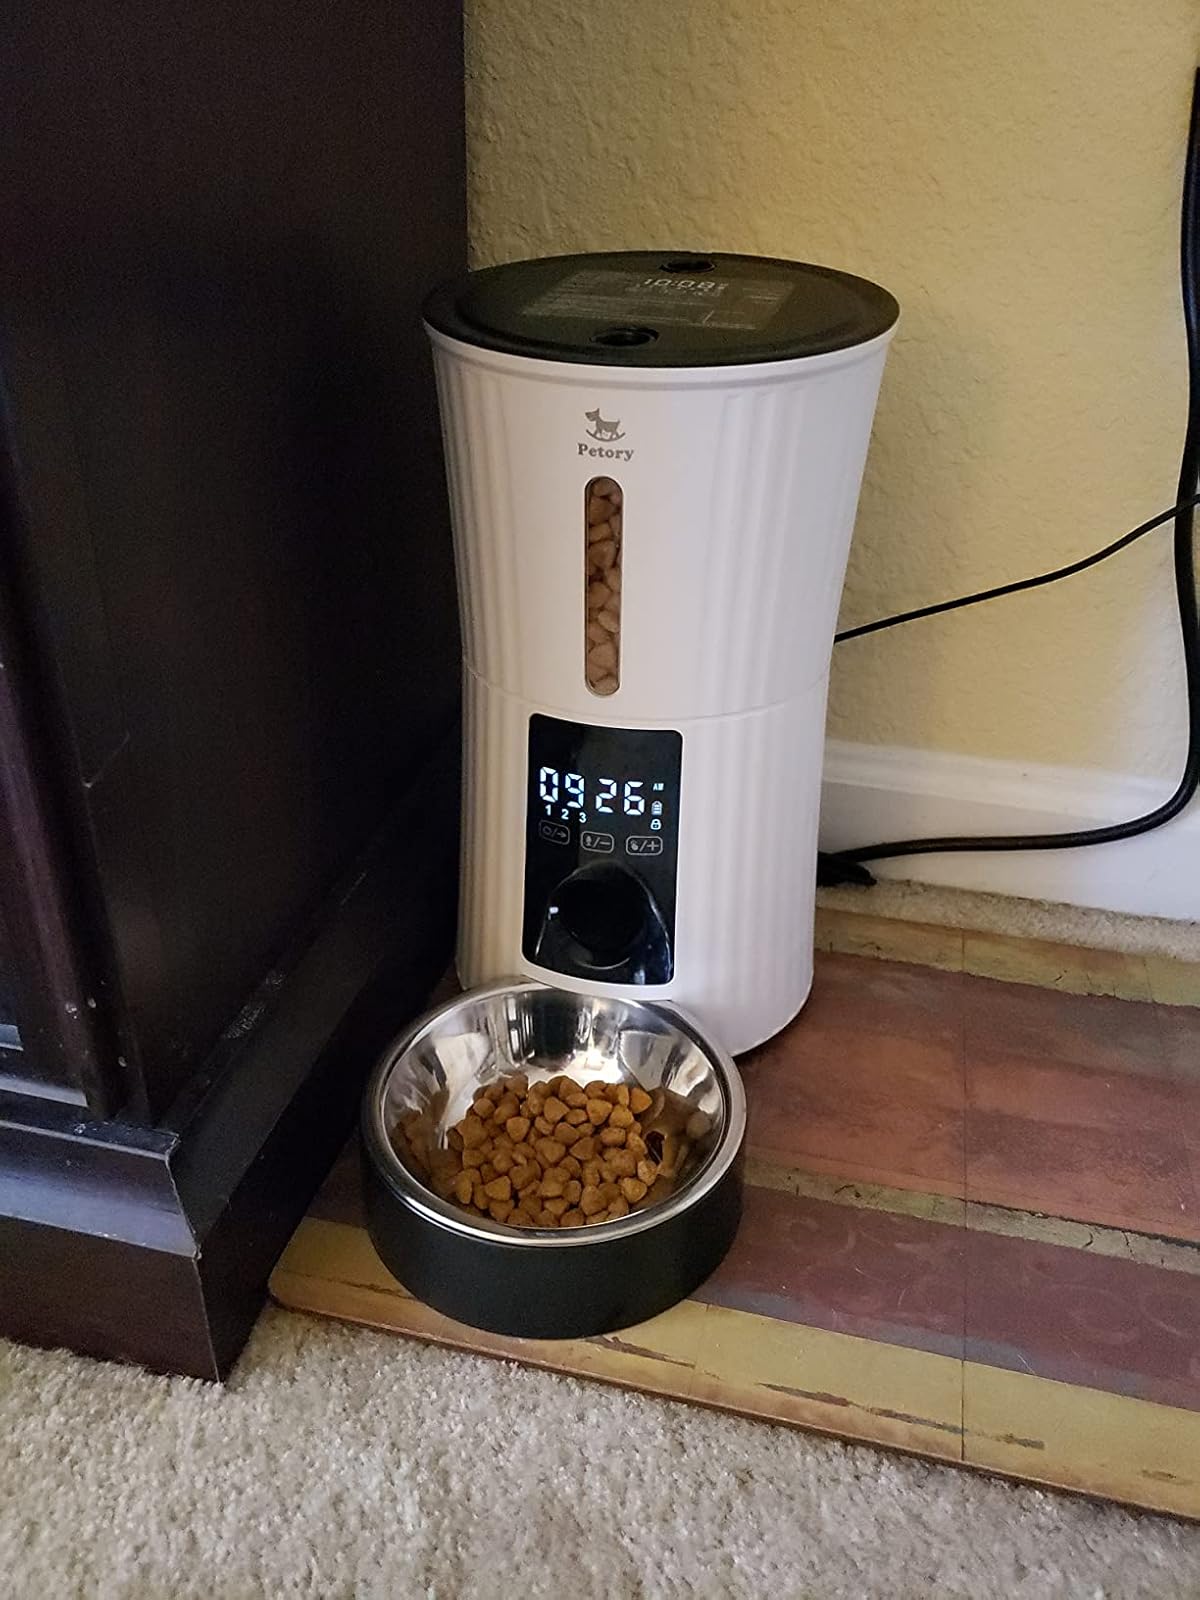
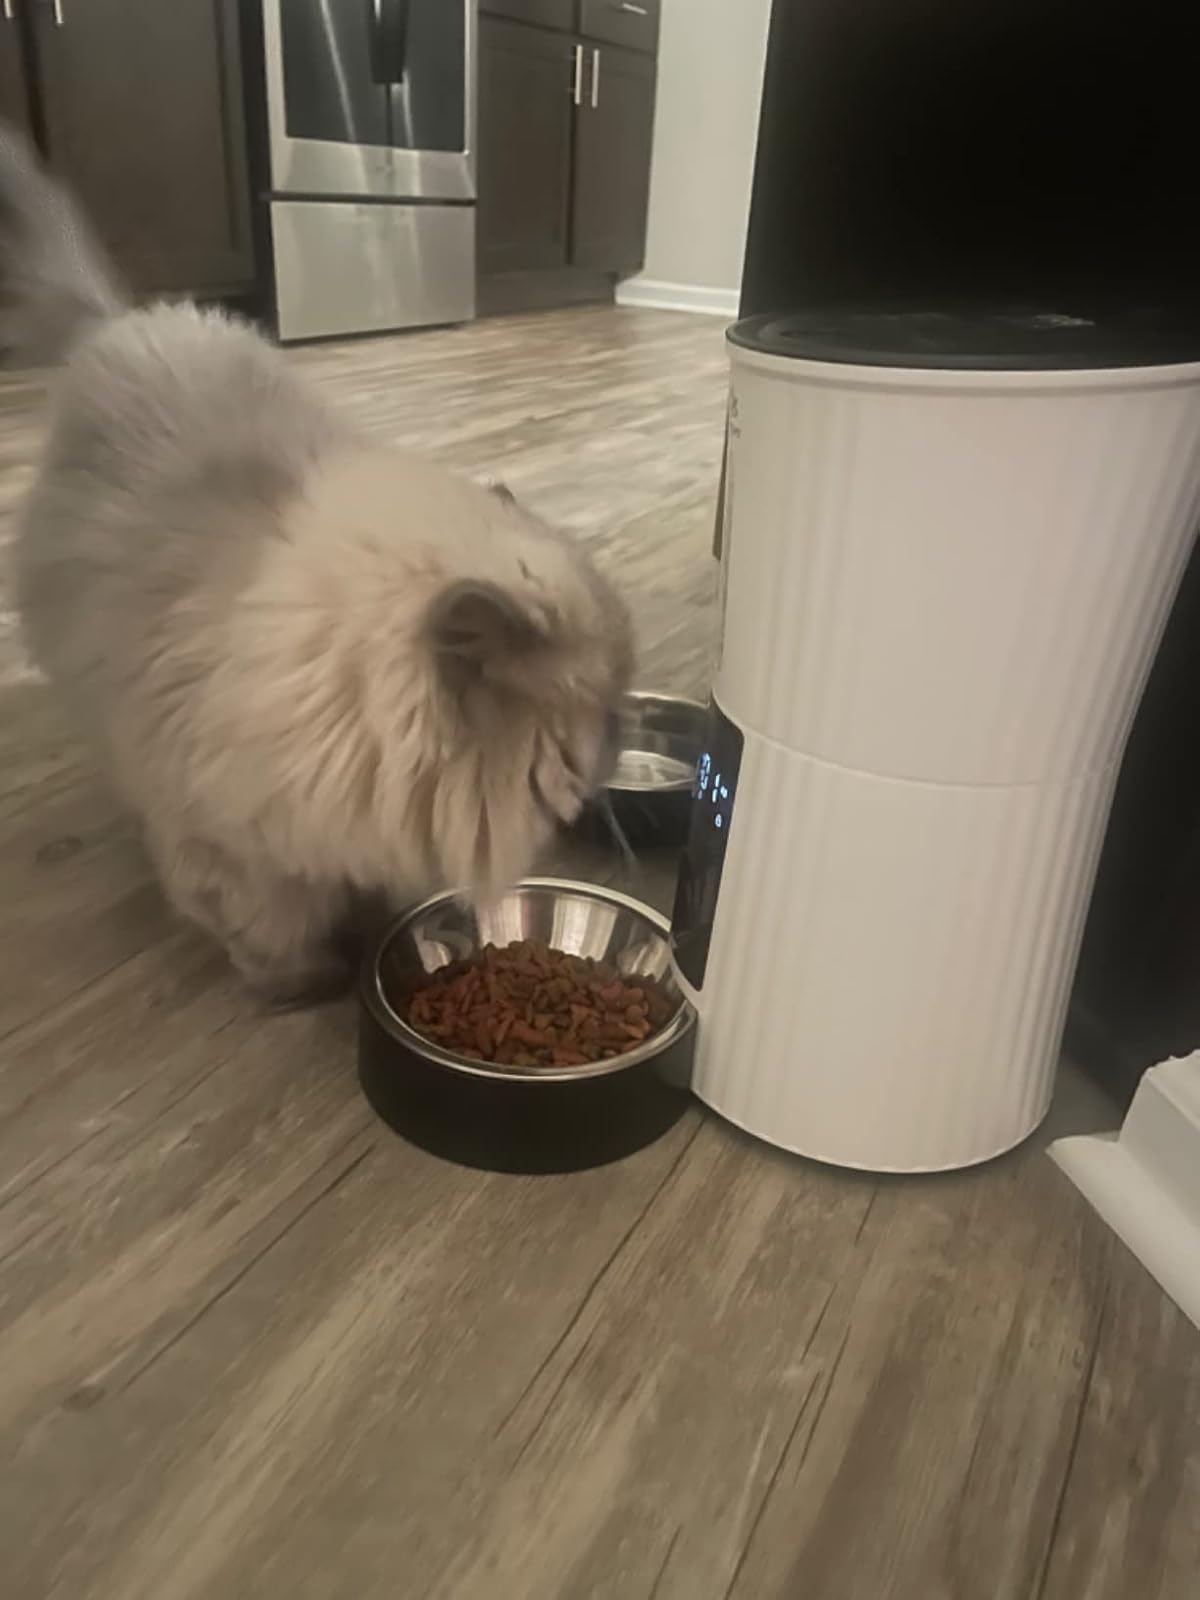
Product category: items_feeder
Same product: yes